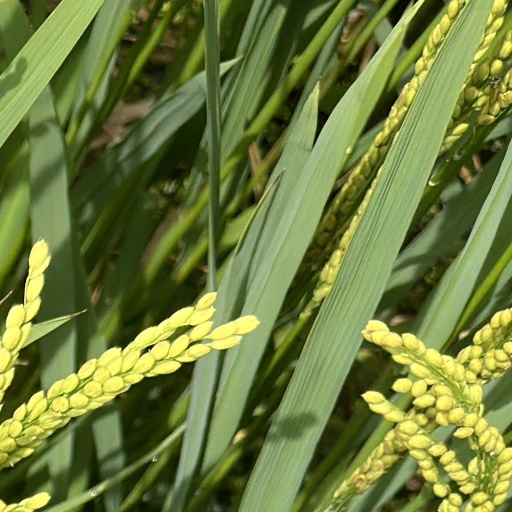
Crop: rice